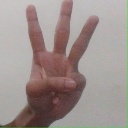
अक्षर: व